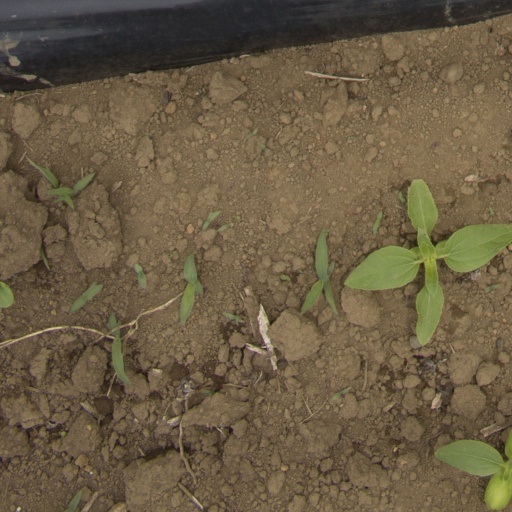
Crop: Jerusalem artichoke